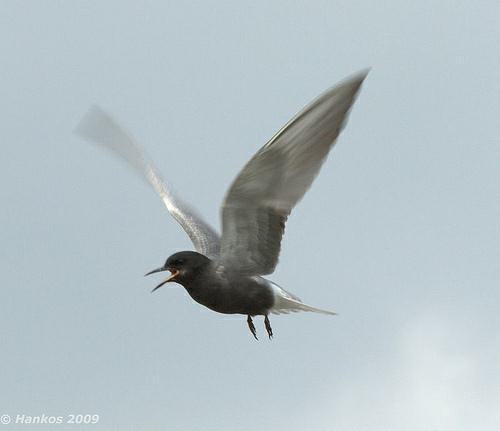
A photo of a black tern